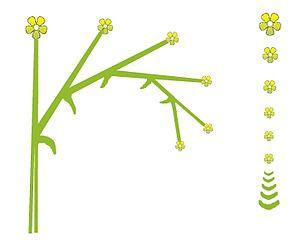
En botanique, une cyme est une inflorescence simple définie, dans laquelle l'axe principal est terminé par une fleur ; cette fleur, qui est la fleur centrale de l'inflorescence fleurit en premier et arrête la croissance de l'axe, d'où le qualificatif de définie. Il en est de même des axes secondaires, tous terminés par une fleur. Contrairement au cas des inflorescences indéfinies, la floraison est centrifuge.
La ramification sympodiale, appelée aussi ramification sympodique, se caractérise par la dégénérescence apicale d'un bourgeon obligeant la tige à croître en zigzag par le développement des bourgeons latéraux. Lorsqu'un seul rameau latéral poursuit sa croissance, on parle de monochasium ou de ramification sympodiale monochasiale. Lorsque deux rameaux poursuivent leur croissance, on parle de dichasium ou de ramification sympodiale dichasiale. À partir de trois rameaux ou plus, on parle de pleiochasium ou de ramification sympodiale pleiochasiale.